Martin Frobisher

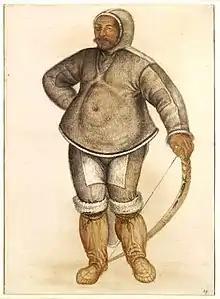
The Inuk 'Calichough' or 'Kalicho'. Watercolour by John White

In 1576, Frobisher persuaded the Muscovy Company to license his expedition. With the help of the company's director, Michael Lok (whose well-connected father William Lok had held an exclusive mercers' licence to provide Henry VIII with fine cloths), Frobisher was able to raise enough capital for three barques: "Gabriel" and "Michael" of about 20–25 tons each, and an unnamed pinnace of 10 tons, with a total crew of 35. Queen Elizabeth I sent word that she had "good liking of their doings", and the ships weighed anchor at Blackwall on 7 June 1576. As they headed downstream on the Thames, Elizabeth waved to the departing ships from a window of Greenwich Palace, while cannons fired salutes and a large assembly of the people cheered.